Islamic Center of Murfreesboro

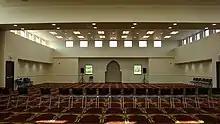
Interior of the new mosque

After final safety checks, the new mosque received a temporary certificate of occupancy on August 7, 2012, during Ramadan. The building opened on August 10 for Friday prayers. Although there were concerns about public safety, the occasion passed off peacefully. A single opponent turned up in an "I Love Jesus" hat and told reporters that he was there to "represent the Christians".